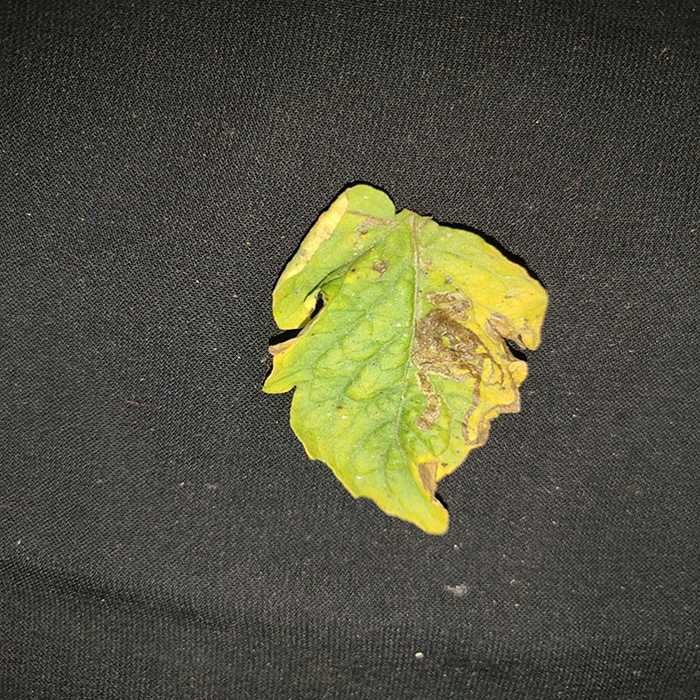
Plant: Tomato
Label: Tomato Bacterial spot